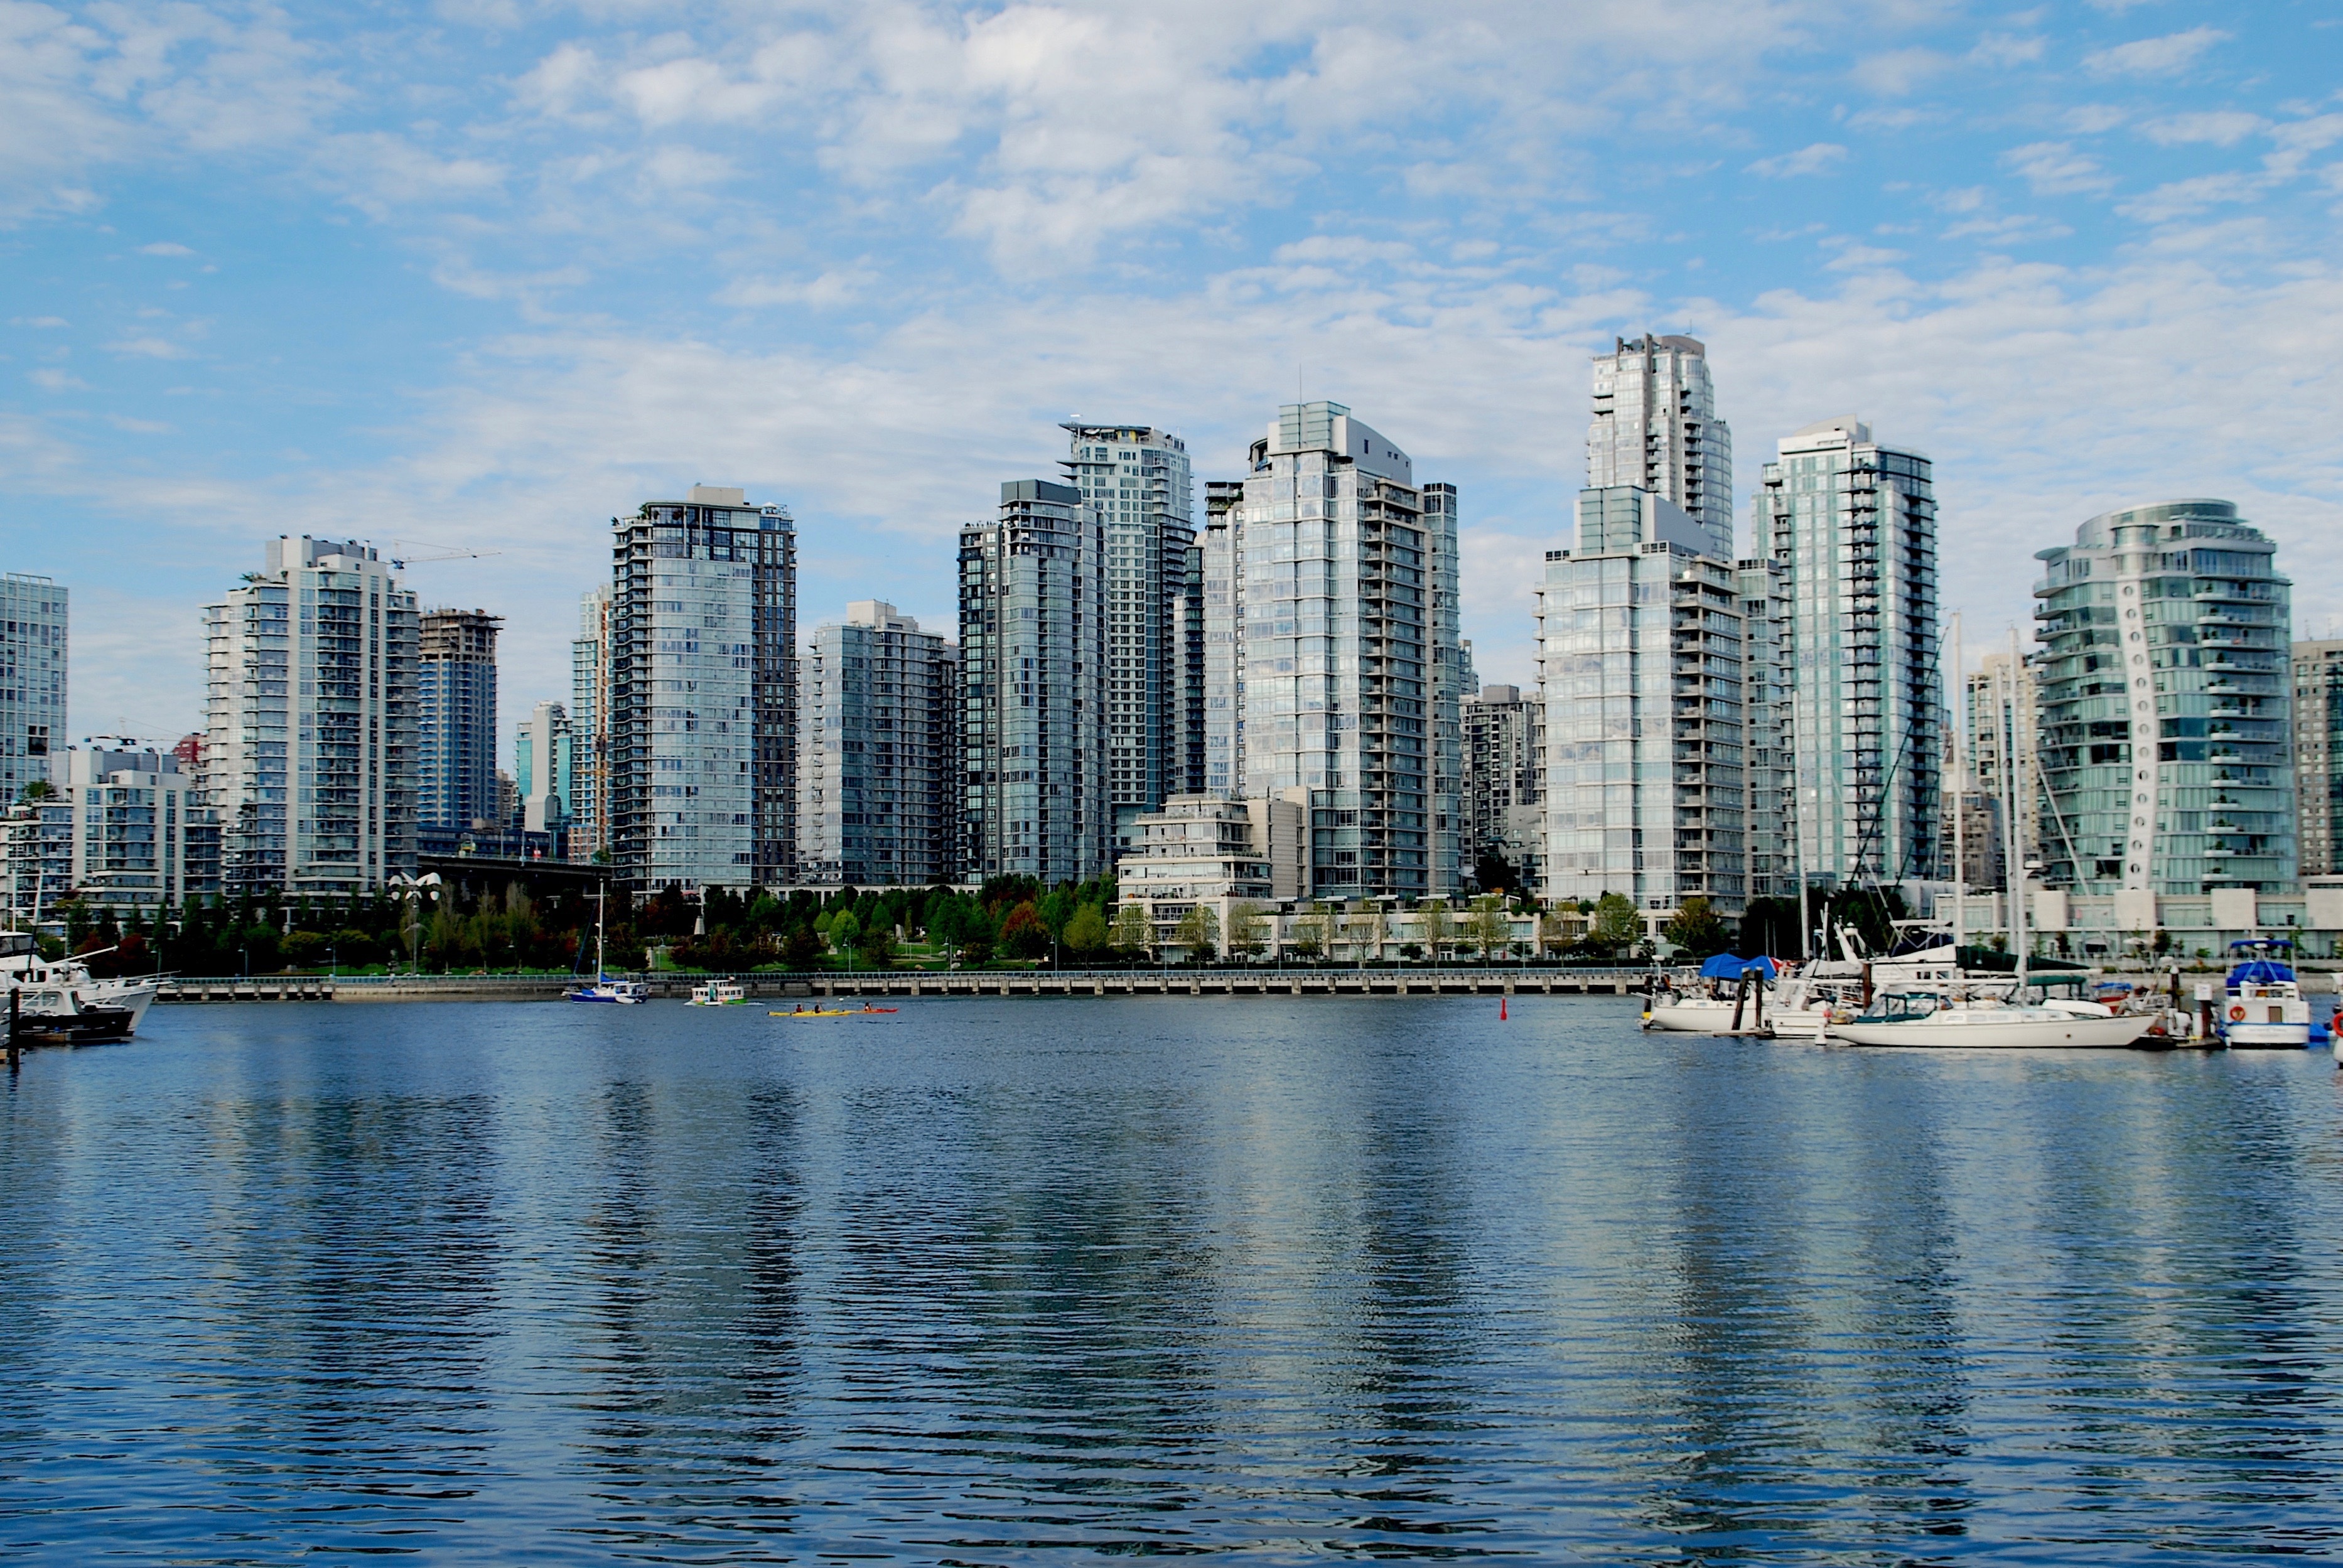
sea, coast, water, horizon, dock, architecture, skyline, city, skyscraper, cityscape, downtown, reflection, vancouver, bay, facade, harbor, marina, modern, tower block, skyscrapers, mirroring, metropolis, british columbia, urban area, human settlement, metropolitan area